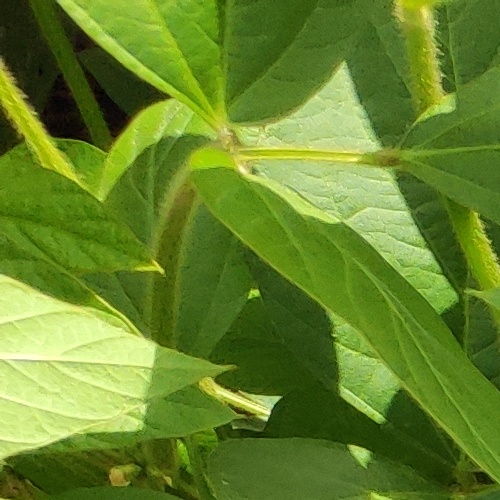
Label: Healthy